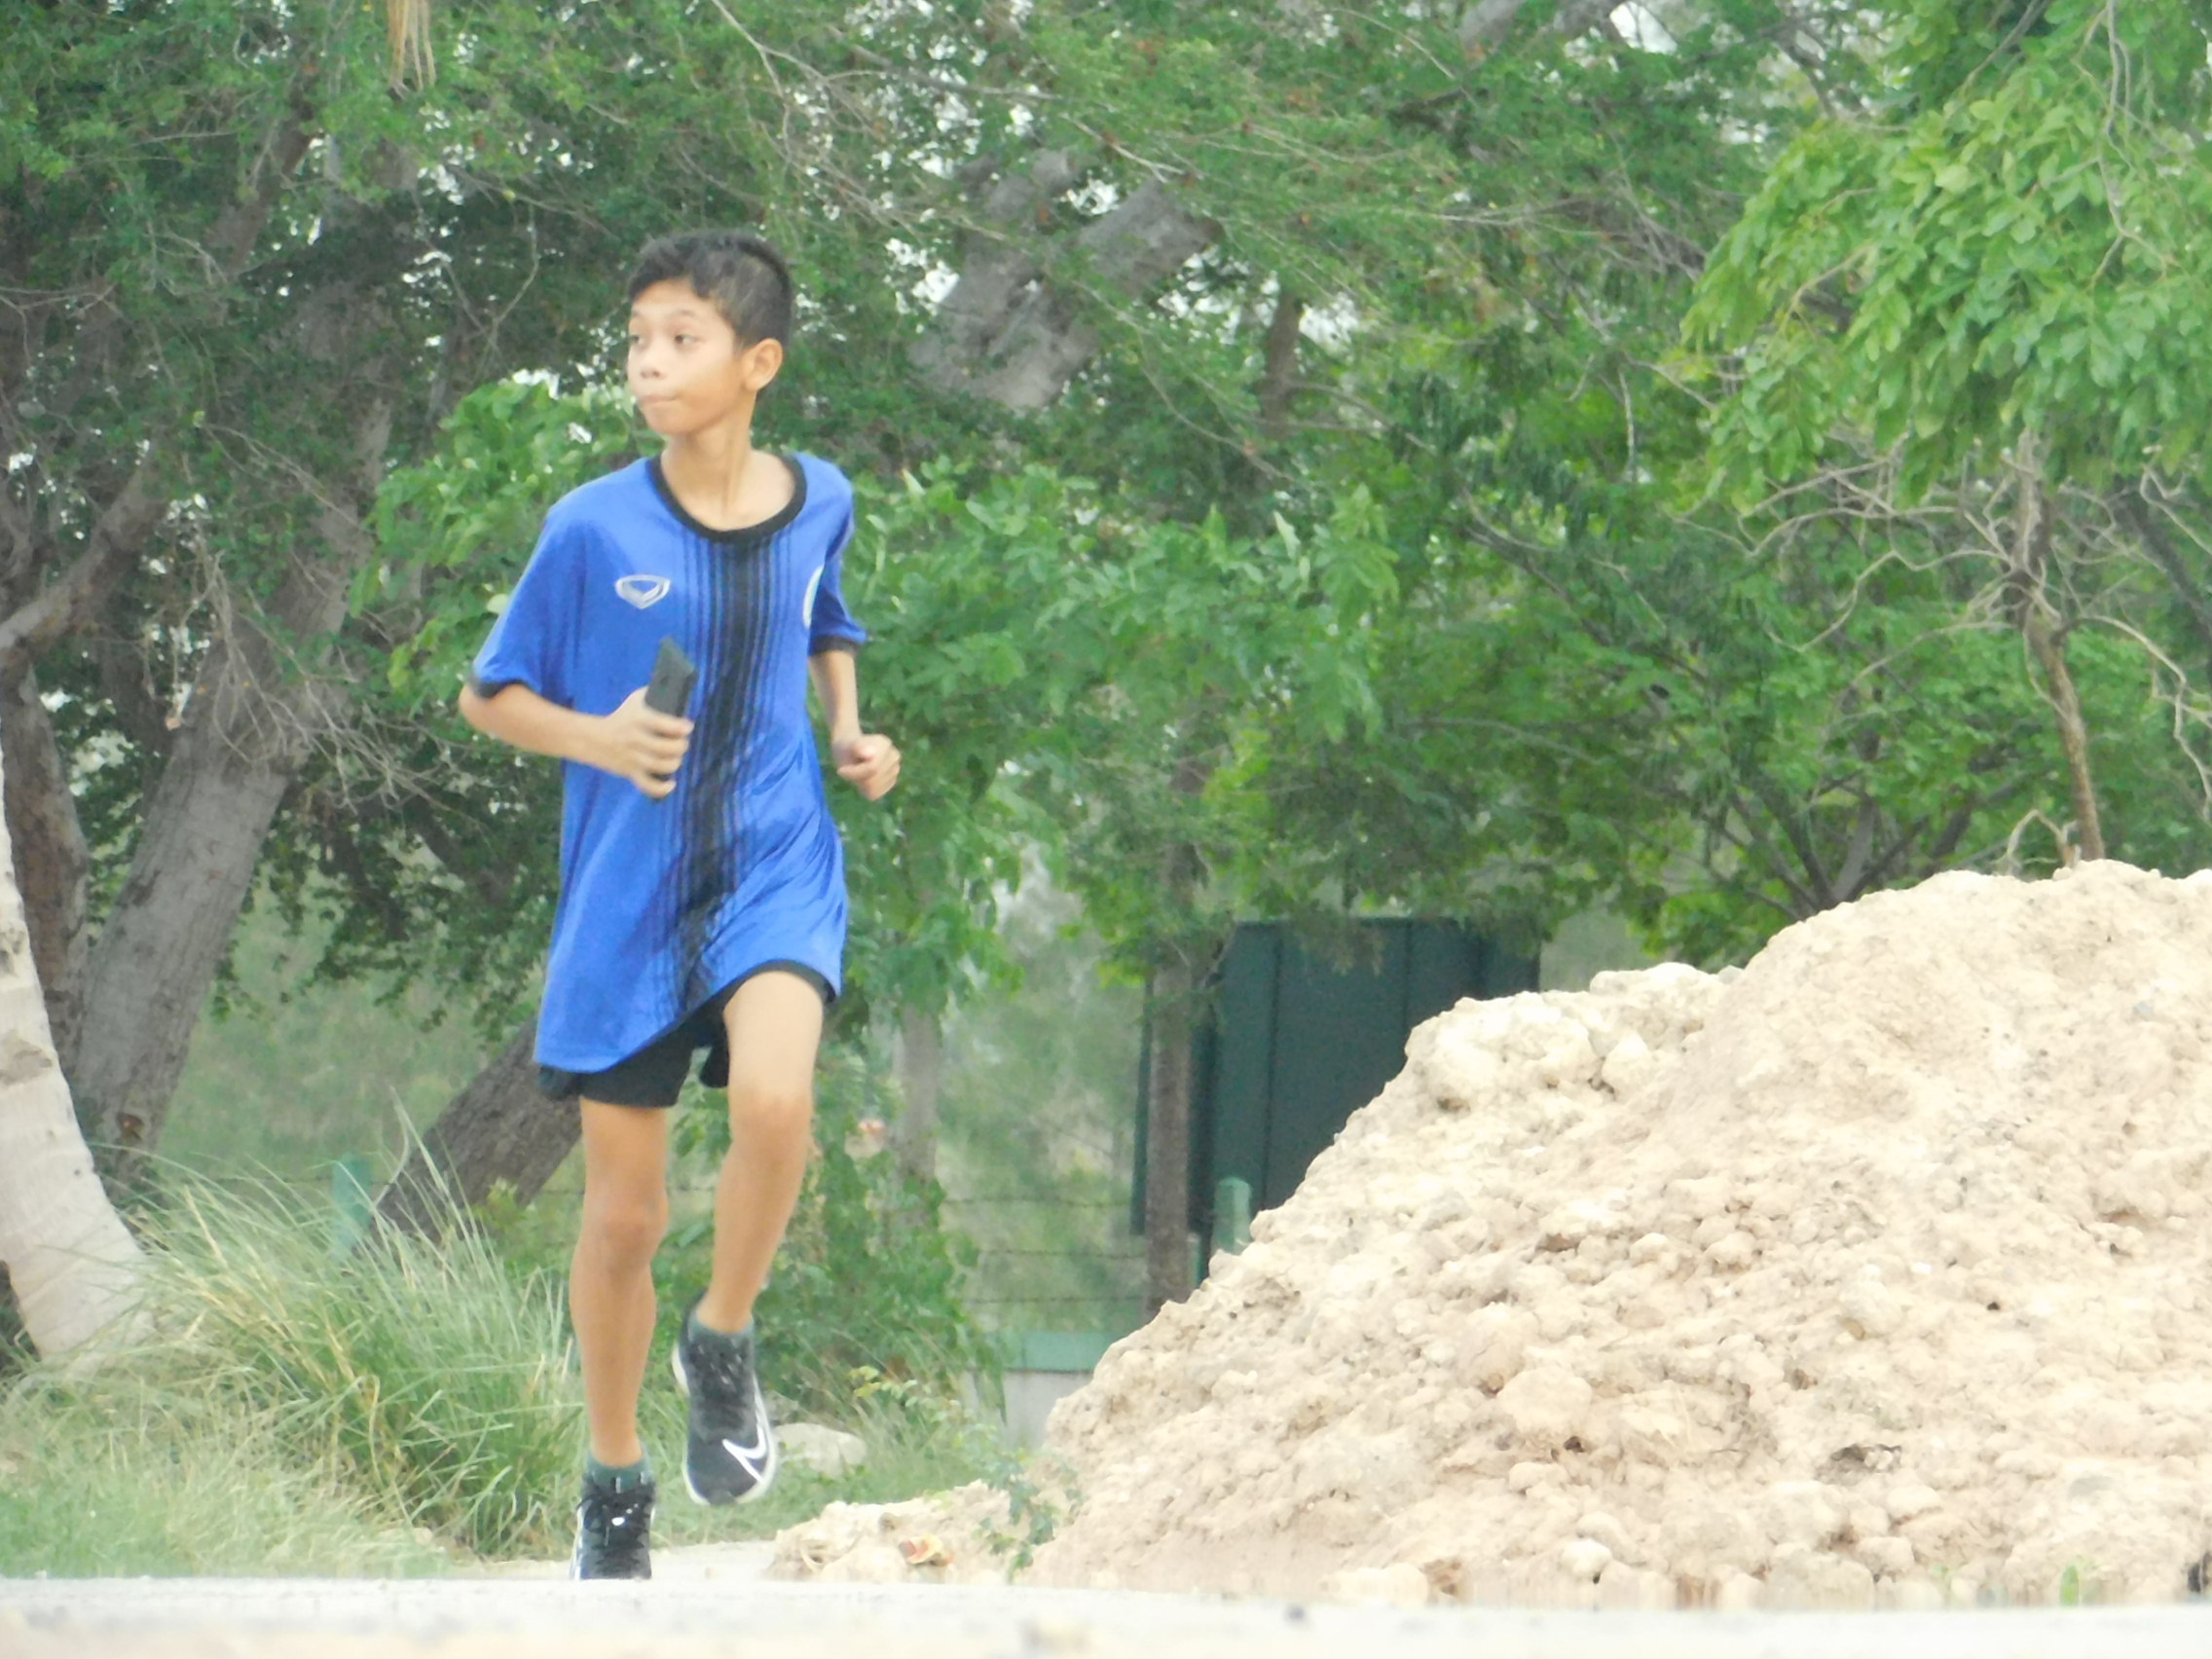
run, outdoor recreation, jogging, recreation, running, trail, individual sports, exercise, leisure, long distance running, sports, fun, ultramarathon, endurance sports, cross country running